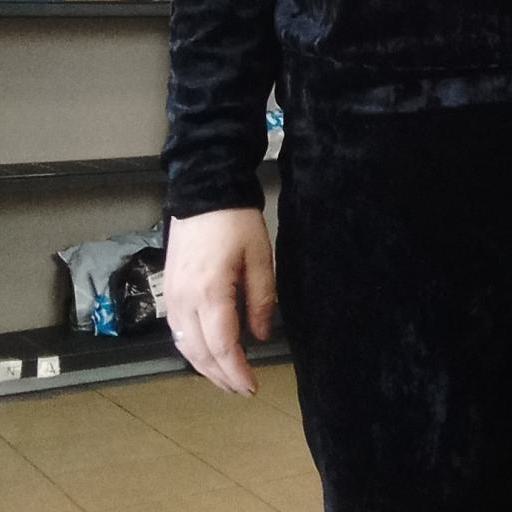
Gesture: no_gesture